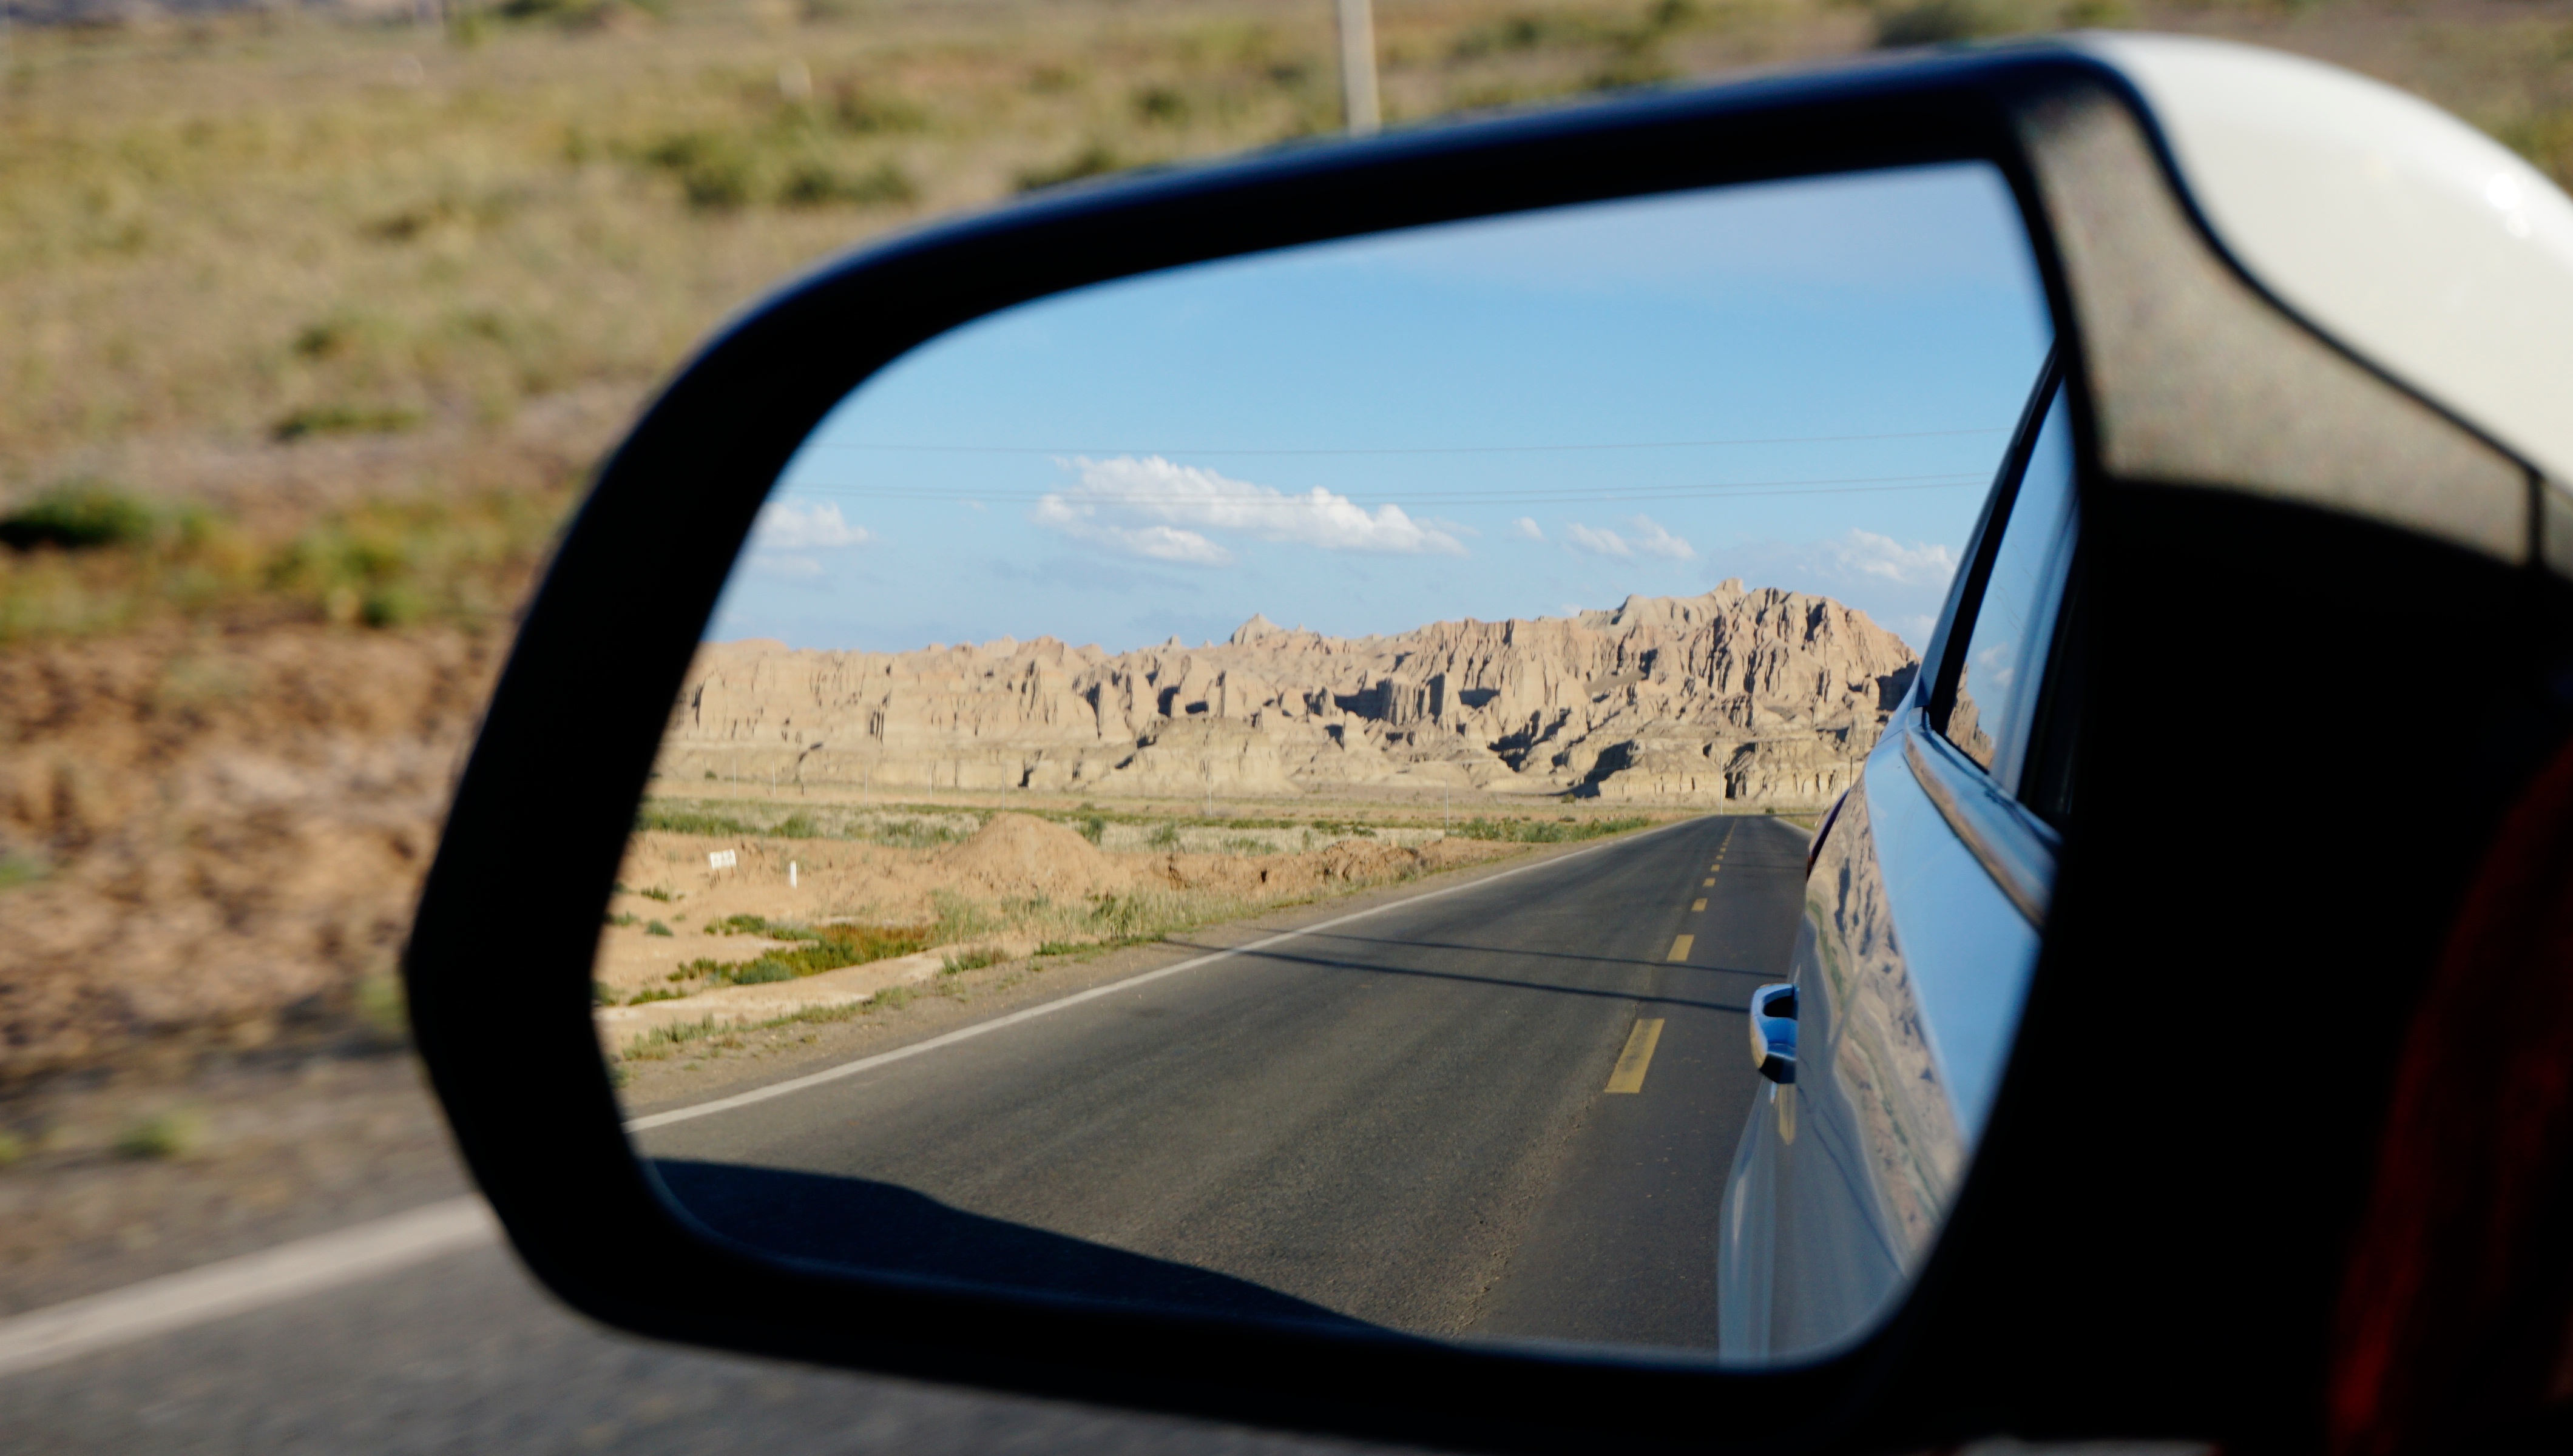
car, wheel, window, glass, driving, vehicle, rear view mirror, road trip, sunglasses, glasses, automobile make, automotive exterior, automotive mirror